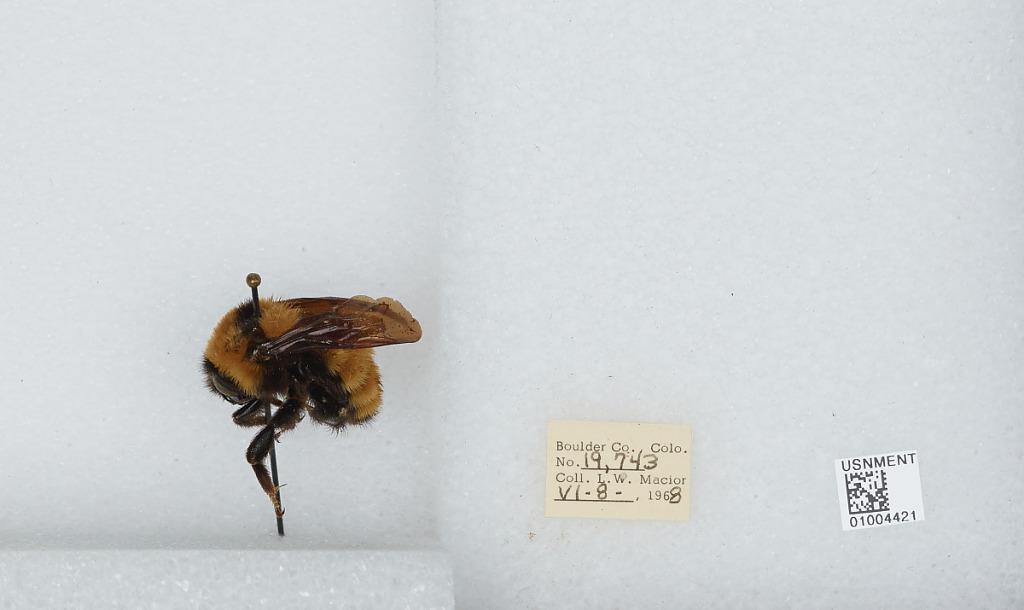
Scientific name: Bombus (Fervidobombus) fervidus fervidus (Fabricius)
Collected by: L. Macior
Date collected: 1968-6-8
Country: United States
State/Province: Colorado
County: Boulder
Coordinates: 40.09, -105.36